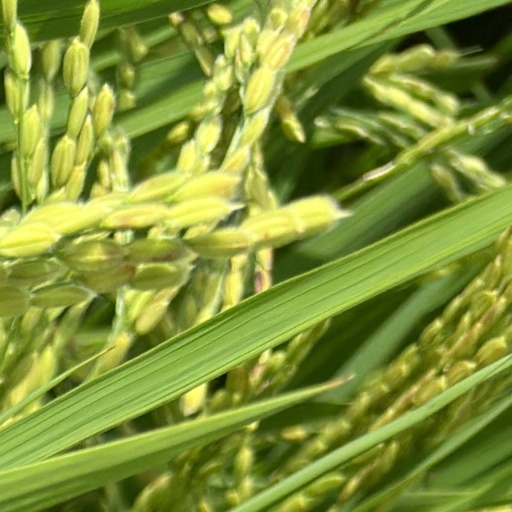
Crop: rice